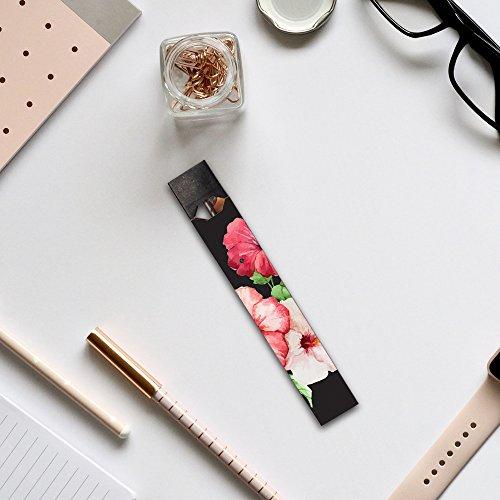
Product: MightySkins 2 Pack of Full Coverage Skins Compatible with Juul and Charger - Composition Book | Protective, Durable, and Unique Vinyl Wrap Cover | Easy to Apply, Remove | Made in The USA
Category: Sports & Outdoors | Outdoor Recreation | Skates, Skateboards & Scooters | Scooters & Equipment | Accessories
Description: Set the trend: Show off your unique style with MightySkins for your juul Don’t like the composition book Skin We have hundreds of designs to choose from, so your juul will be as unique as you are.
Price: $9.99
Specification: ProductDimensions:5x10x0.2inches|ItemWeight:0.16ounces|ShippingWeight:1pounds(Viewshippingratesandpolicies)|ASIN:B07H9K9J41